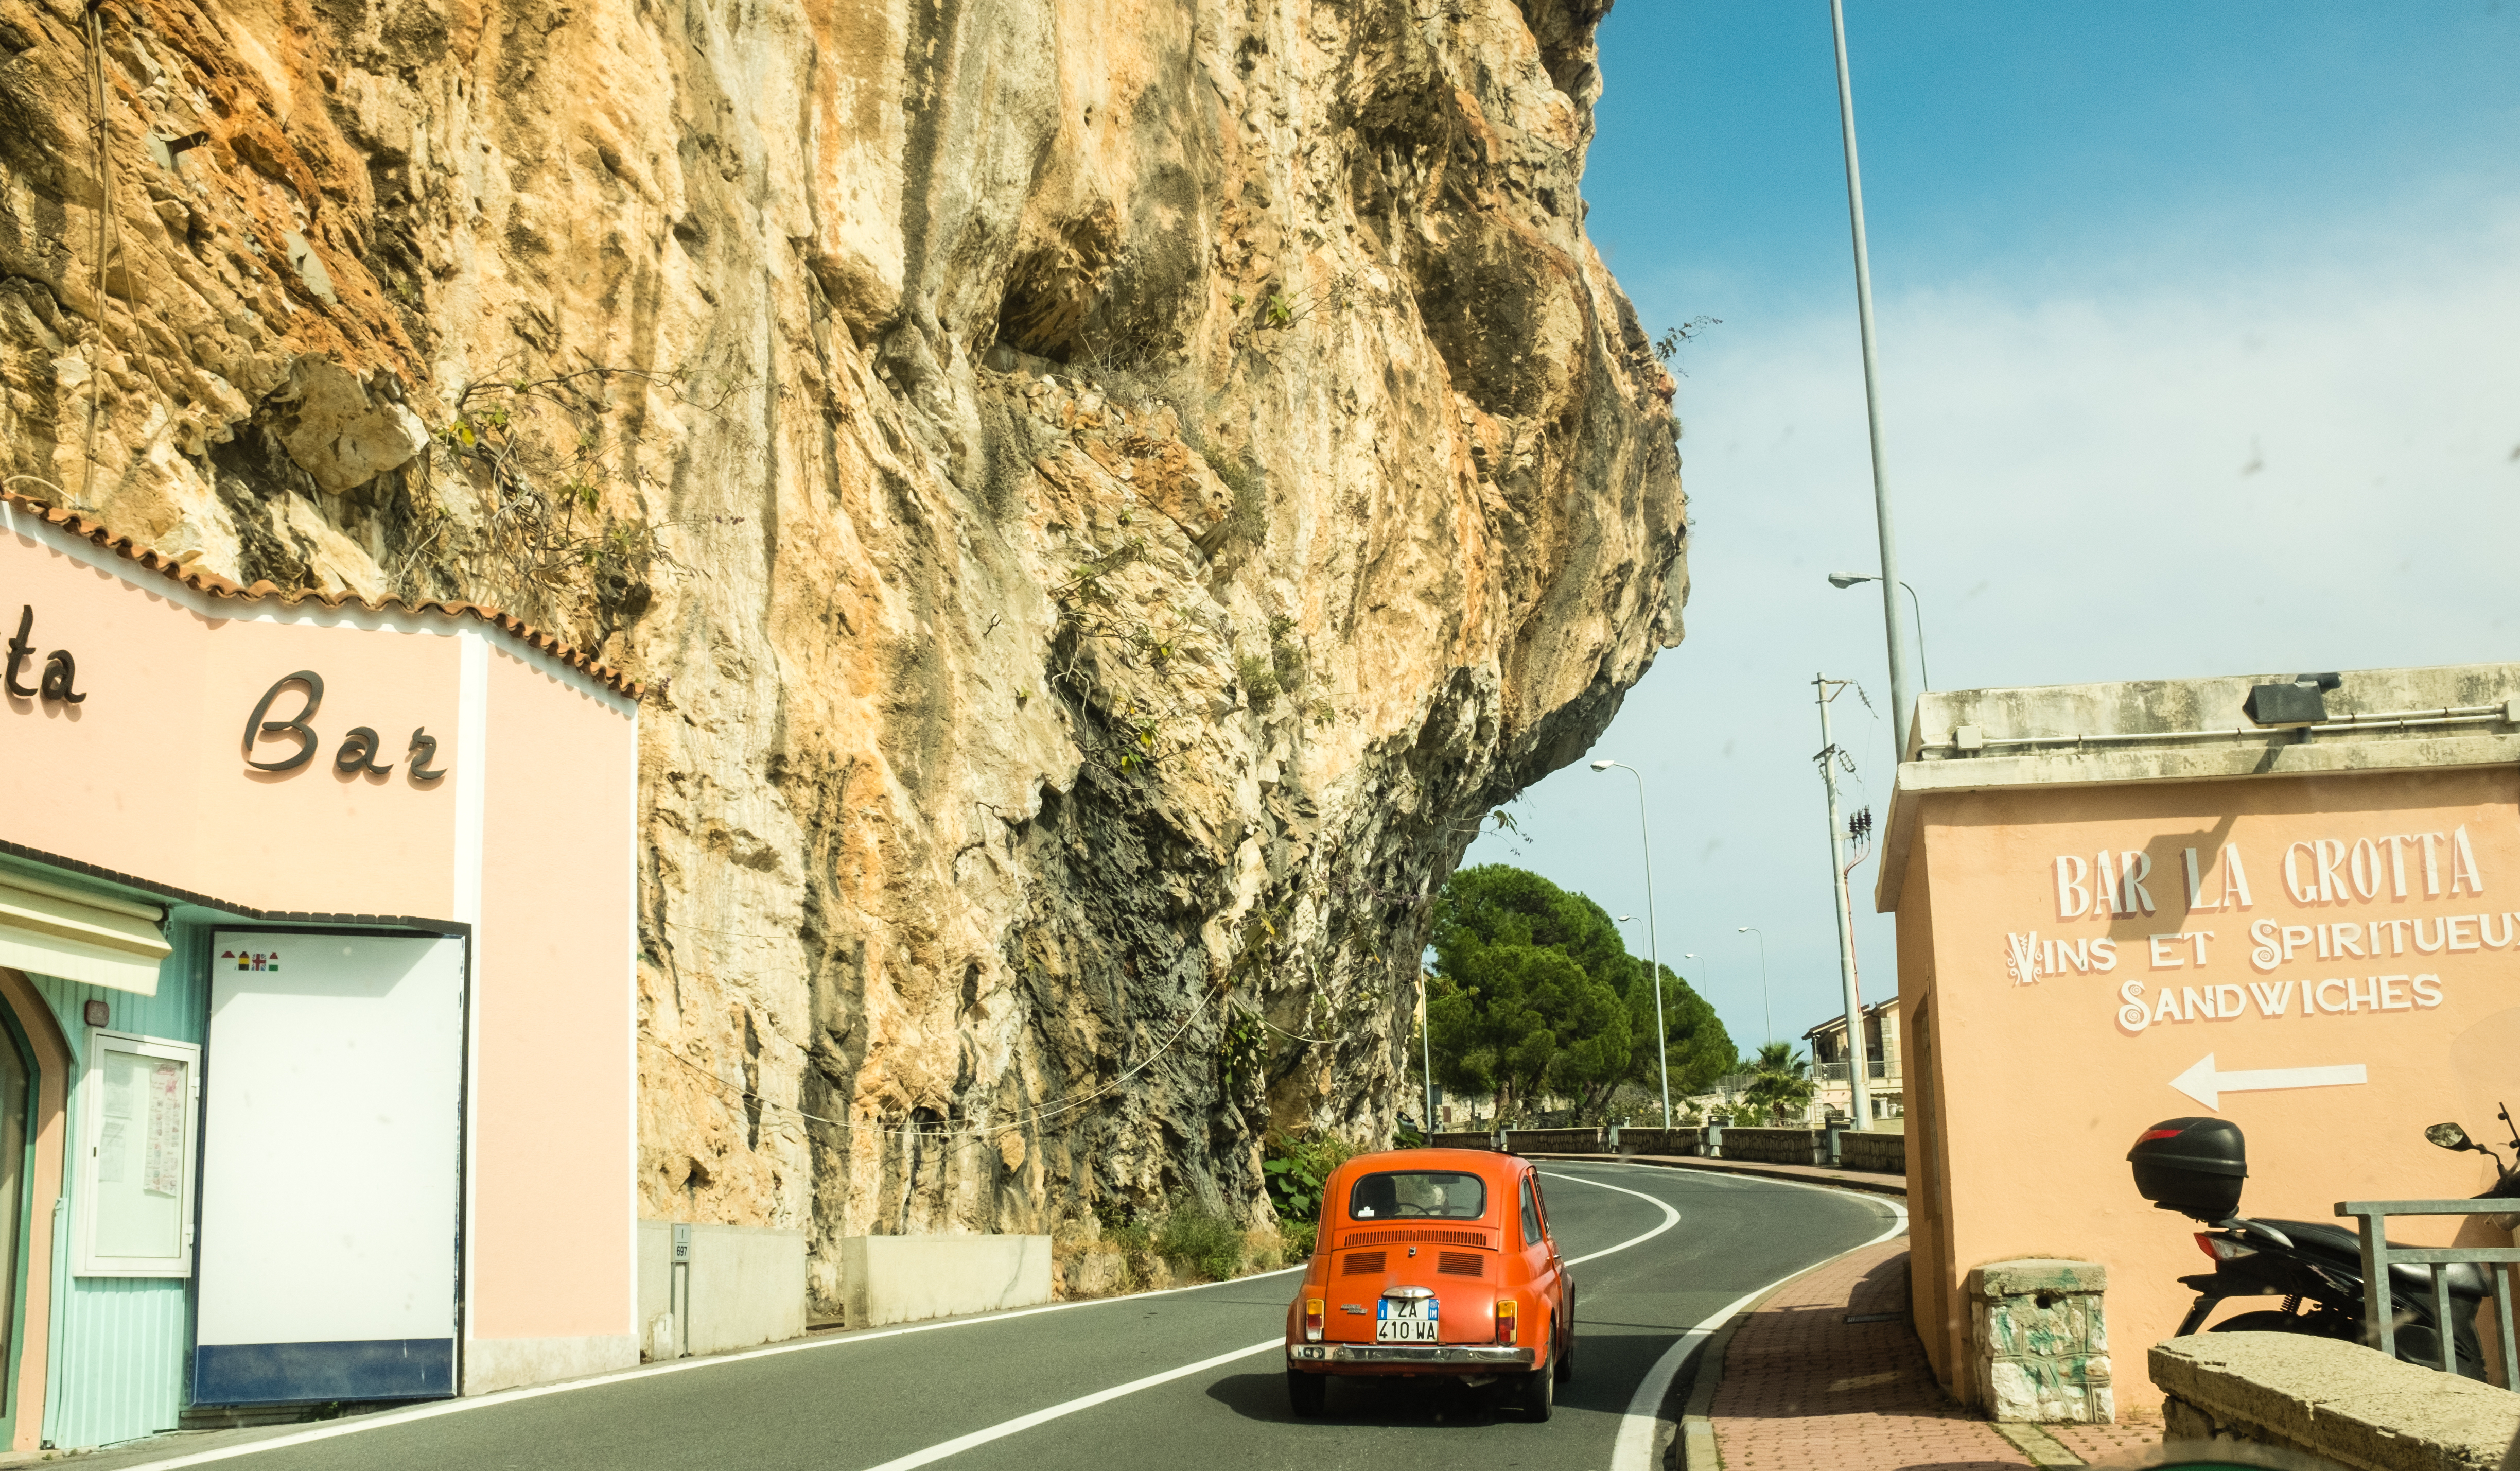
road, transport, vehicle, tourism, infrastructure